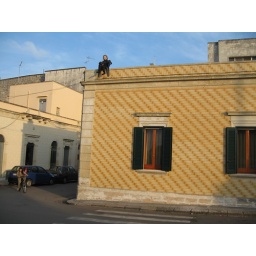
I have no idea what this thing was doing on the roof of this building in Martignano